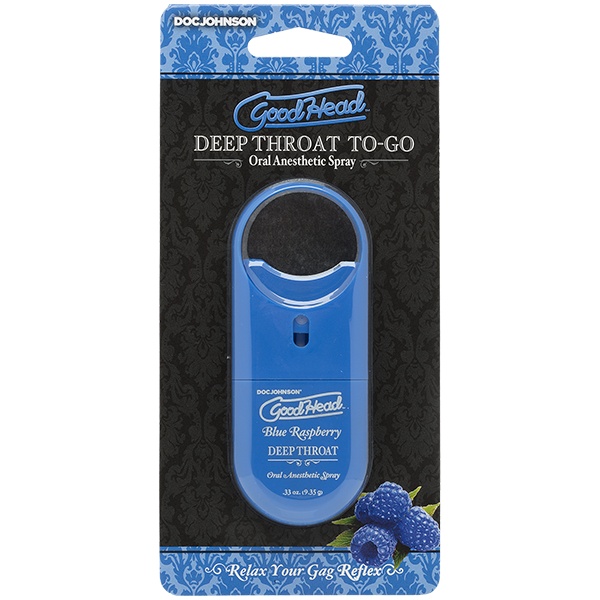
Doc Johnson GoodHead Deep Throat To-Go Oral Anesthetic Spray 9ml - Blue Raspberry
Everyone loves good head, but many people find it difficult to accommodate their partner’s full manhood. Doc Johnson presents GoodHead Deep Throat Spray, a delicious throat desensitizer that will help to alleviate your gag reflex during oral sex, turning good head into great head. Delicious and functional. What more could your partner want in an oral sex aide? Proudly made in America. Features: Delicious Throat Desensitizer Helps Reduce Gag Reflex and Discomfort Freshens Breath Convenient Travel Size Loop Prevents Accidental Spraying Easily Attaches to Key Ring Easy-to-Use Spray Container Fine Mist Coats Throat No Parabens or Sugar Proudly Made in America Size: 9 ml / .30 fl oz
Brand: Erotiqueadultcentre
Category: Health & Beauty > Personal Care > Oral Care